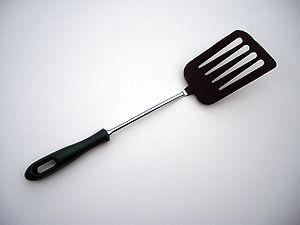
Un modèle commun de spatule. Simple
Une spatule, ou marie-louise, est un ustensile de cuisine servant à racler le fond des récipients.